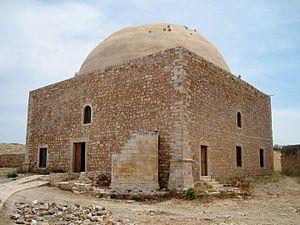
La forteresse de Réthymnon ou Fortezza est une citadelle d'abord vénitienne puis ottomane située dans la ville de Réthymnon au nord de la Crète.